Hiromu Naruse

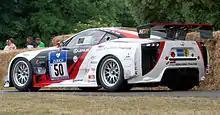
Naruse led the Lexus LFA Gazoo Racing team from 2008 to 2010

During and after the LFA's Nürburgring races, Naruse continued to drive the LFA and other prototypes in Europe and elsewhere. Although nearly 70 years old, he remained active in test driving, and also tackled hillside roads on weekends in Japan. He remained aware of the risks and rewards, stating that: